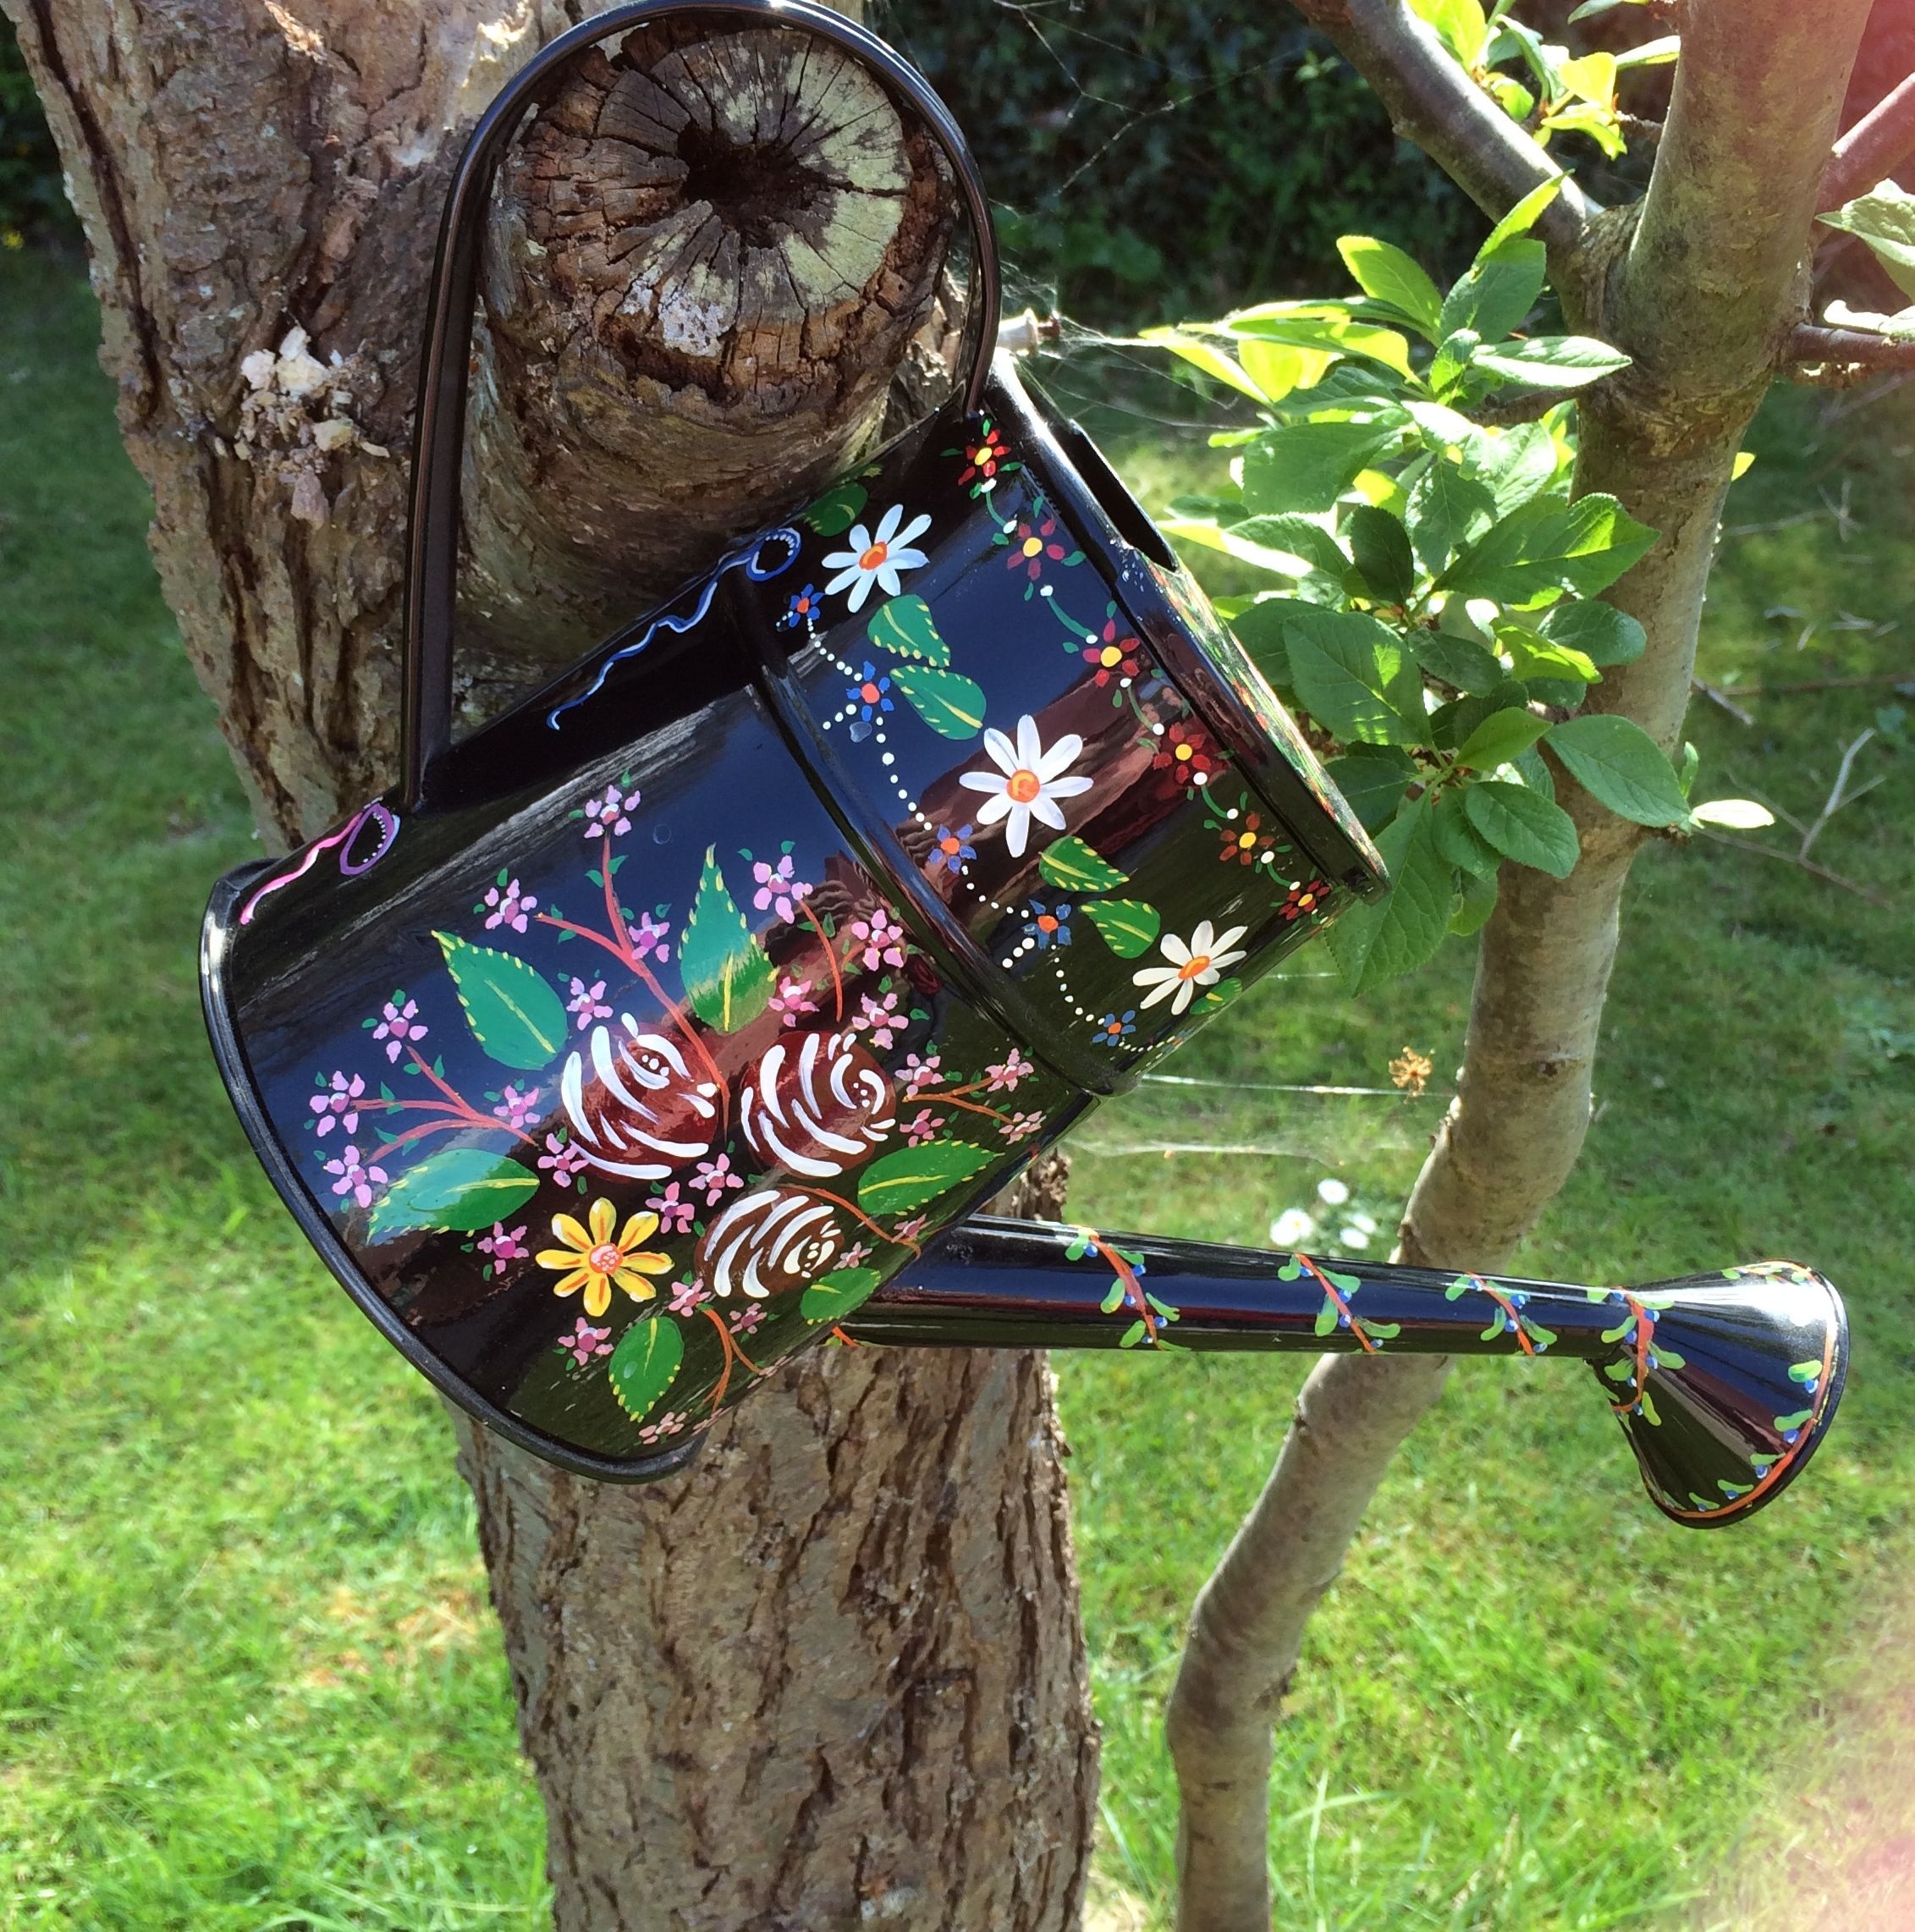
lawn, summer, vehicle, equipment, colourful, blue, garden, painting, flowers, art, design, games, freeride, watering can